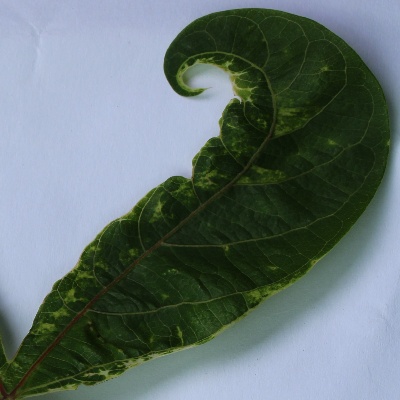
Crop: Cassava
Condition: mosaic